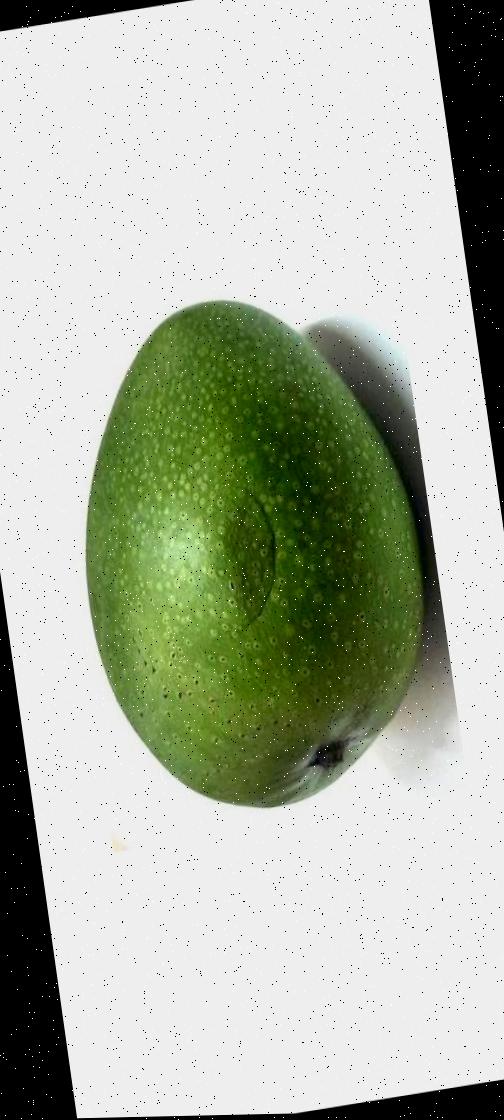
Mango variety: Ashshina Zhinuk